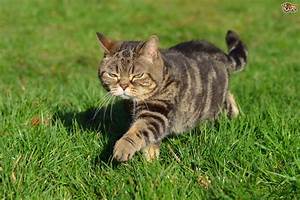
Label: gatto